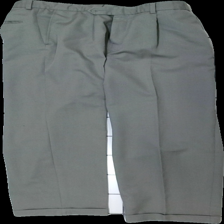
View: front
Type: Trousers
Category: Men
Brand: Not in the list
Brand text on label: nissens
Colors: Grey
Material: 53% polyester 47% bomull
Cut: Regular
Size: 52
Season: All
Damage location: top left
Damage 2 location: top right
Damage 3 location: bottom left
Price range: 50-100
Recommended usage: Reuse
Description: kostym byxor